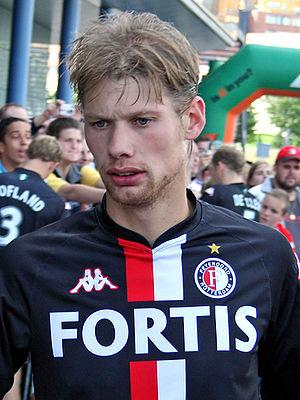
Theodorus Martinus Maria Lucius est un footballeur néerlandais né le 19 décembre 1976 à Veghel.